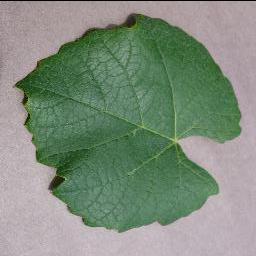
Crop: grape
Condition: healthy